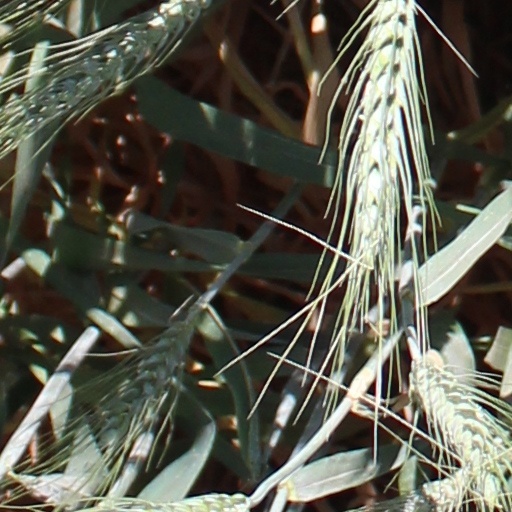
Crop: wheat